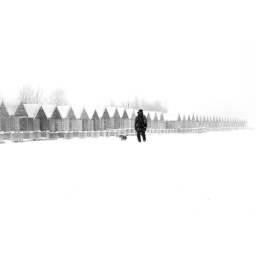
man walking dog in a winters blizzard on mersea beach, essex